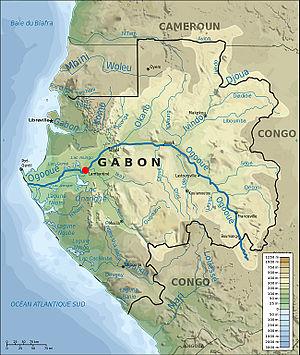
Localisation de Lambaréné sur une carte topographique du Gabon.
Albert Schweitzer né le 14 janvier 1875 à Kaysersberg et mort le 4 septembre 1965 à Lambaréné, est un médecin, pasteur et théologien protestant, philosophe et musicien alsacien.